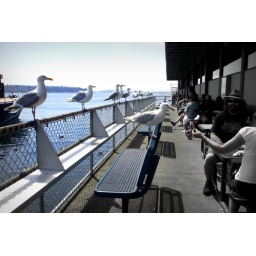
at the ivar's fish and chip bar down by the waterfront. i love coming here and feeding the seagulls!